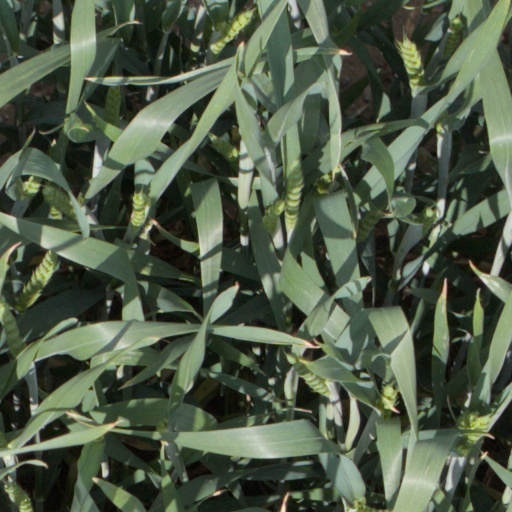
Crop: wheat